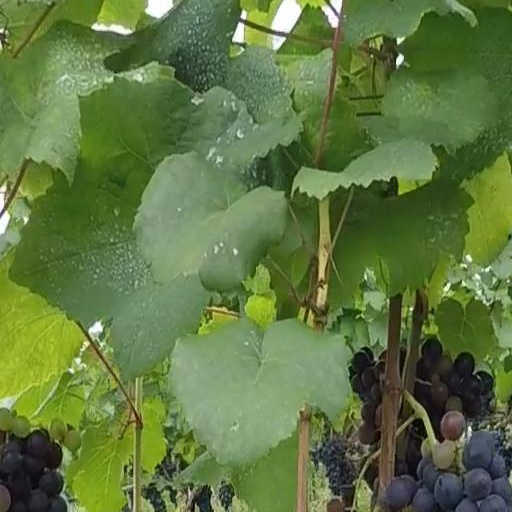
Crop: grape